Blackburne (motorcycles)

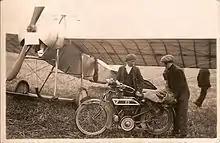
The Blackburne motorcycle given to Harold Blackburn, used both as a solo and sidecar to promote flying displays with the Blackburn Type I.

A patent for adjustable belt pulleys for motorcycles dating back to 1912, shows Cecil Stanley Burney, Edward Alexander (Alick) Burney, and pioneer aviator Harold Blackburn trading as Burney and Blackburne (not Blackburn), operating from Northchurch, Berkhamsted. They were incorporated shortly afterwards as Burney and Blackburn Ltd, at which point Harold Blackburn sold his stake to the competition riders Cecil and Arthur Roberts. As a "dividend" for his investment, Blackburn was given a motorcycle and sidecar from the original production batch. Harold Blackburn used this machine to promote flying displays in Yorkshire.